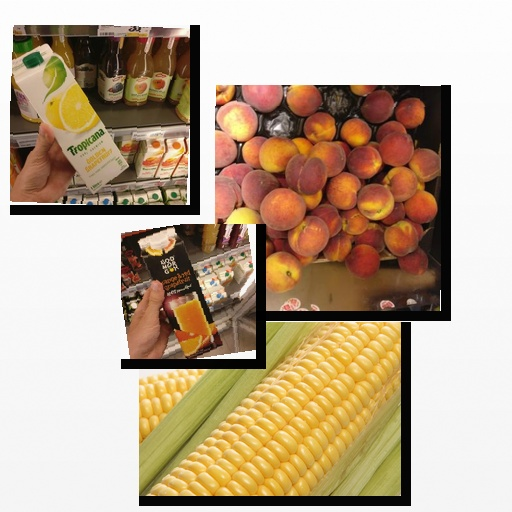
Food items: orange_red_grapefruit_juice, golden_grapefruit_juice, peach, corn